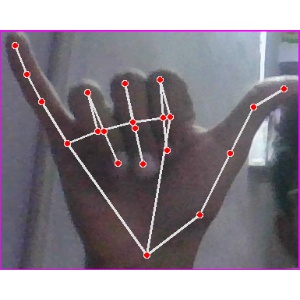
अक्षर: य